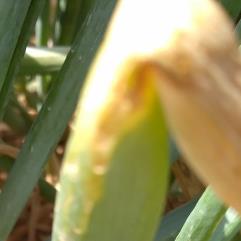
Crop: Onion
Condition: alternaria-d